William Nelson Queal

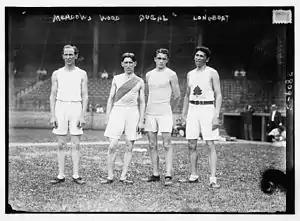
A. Meadows, Abbie E. Wood, Bill Queal, and Tom Longboat on July 26, 1913, at Ebbets Field

William Nelson Queal, Sr. (August 9, 1887 – July 8, 1960), was an American distance runner. He was noted as one of the world's greatest runners of his time.